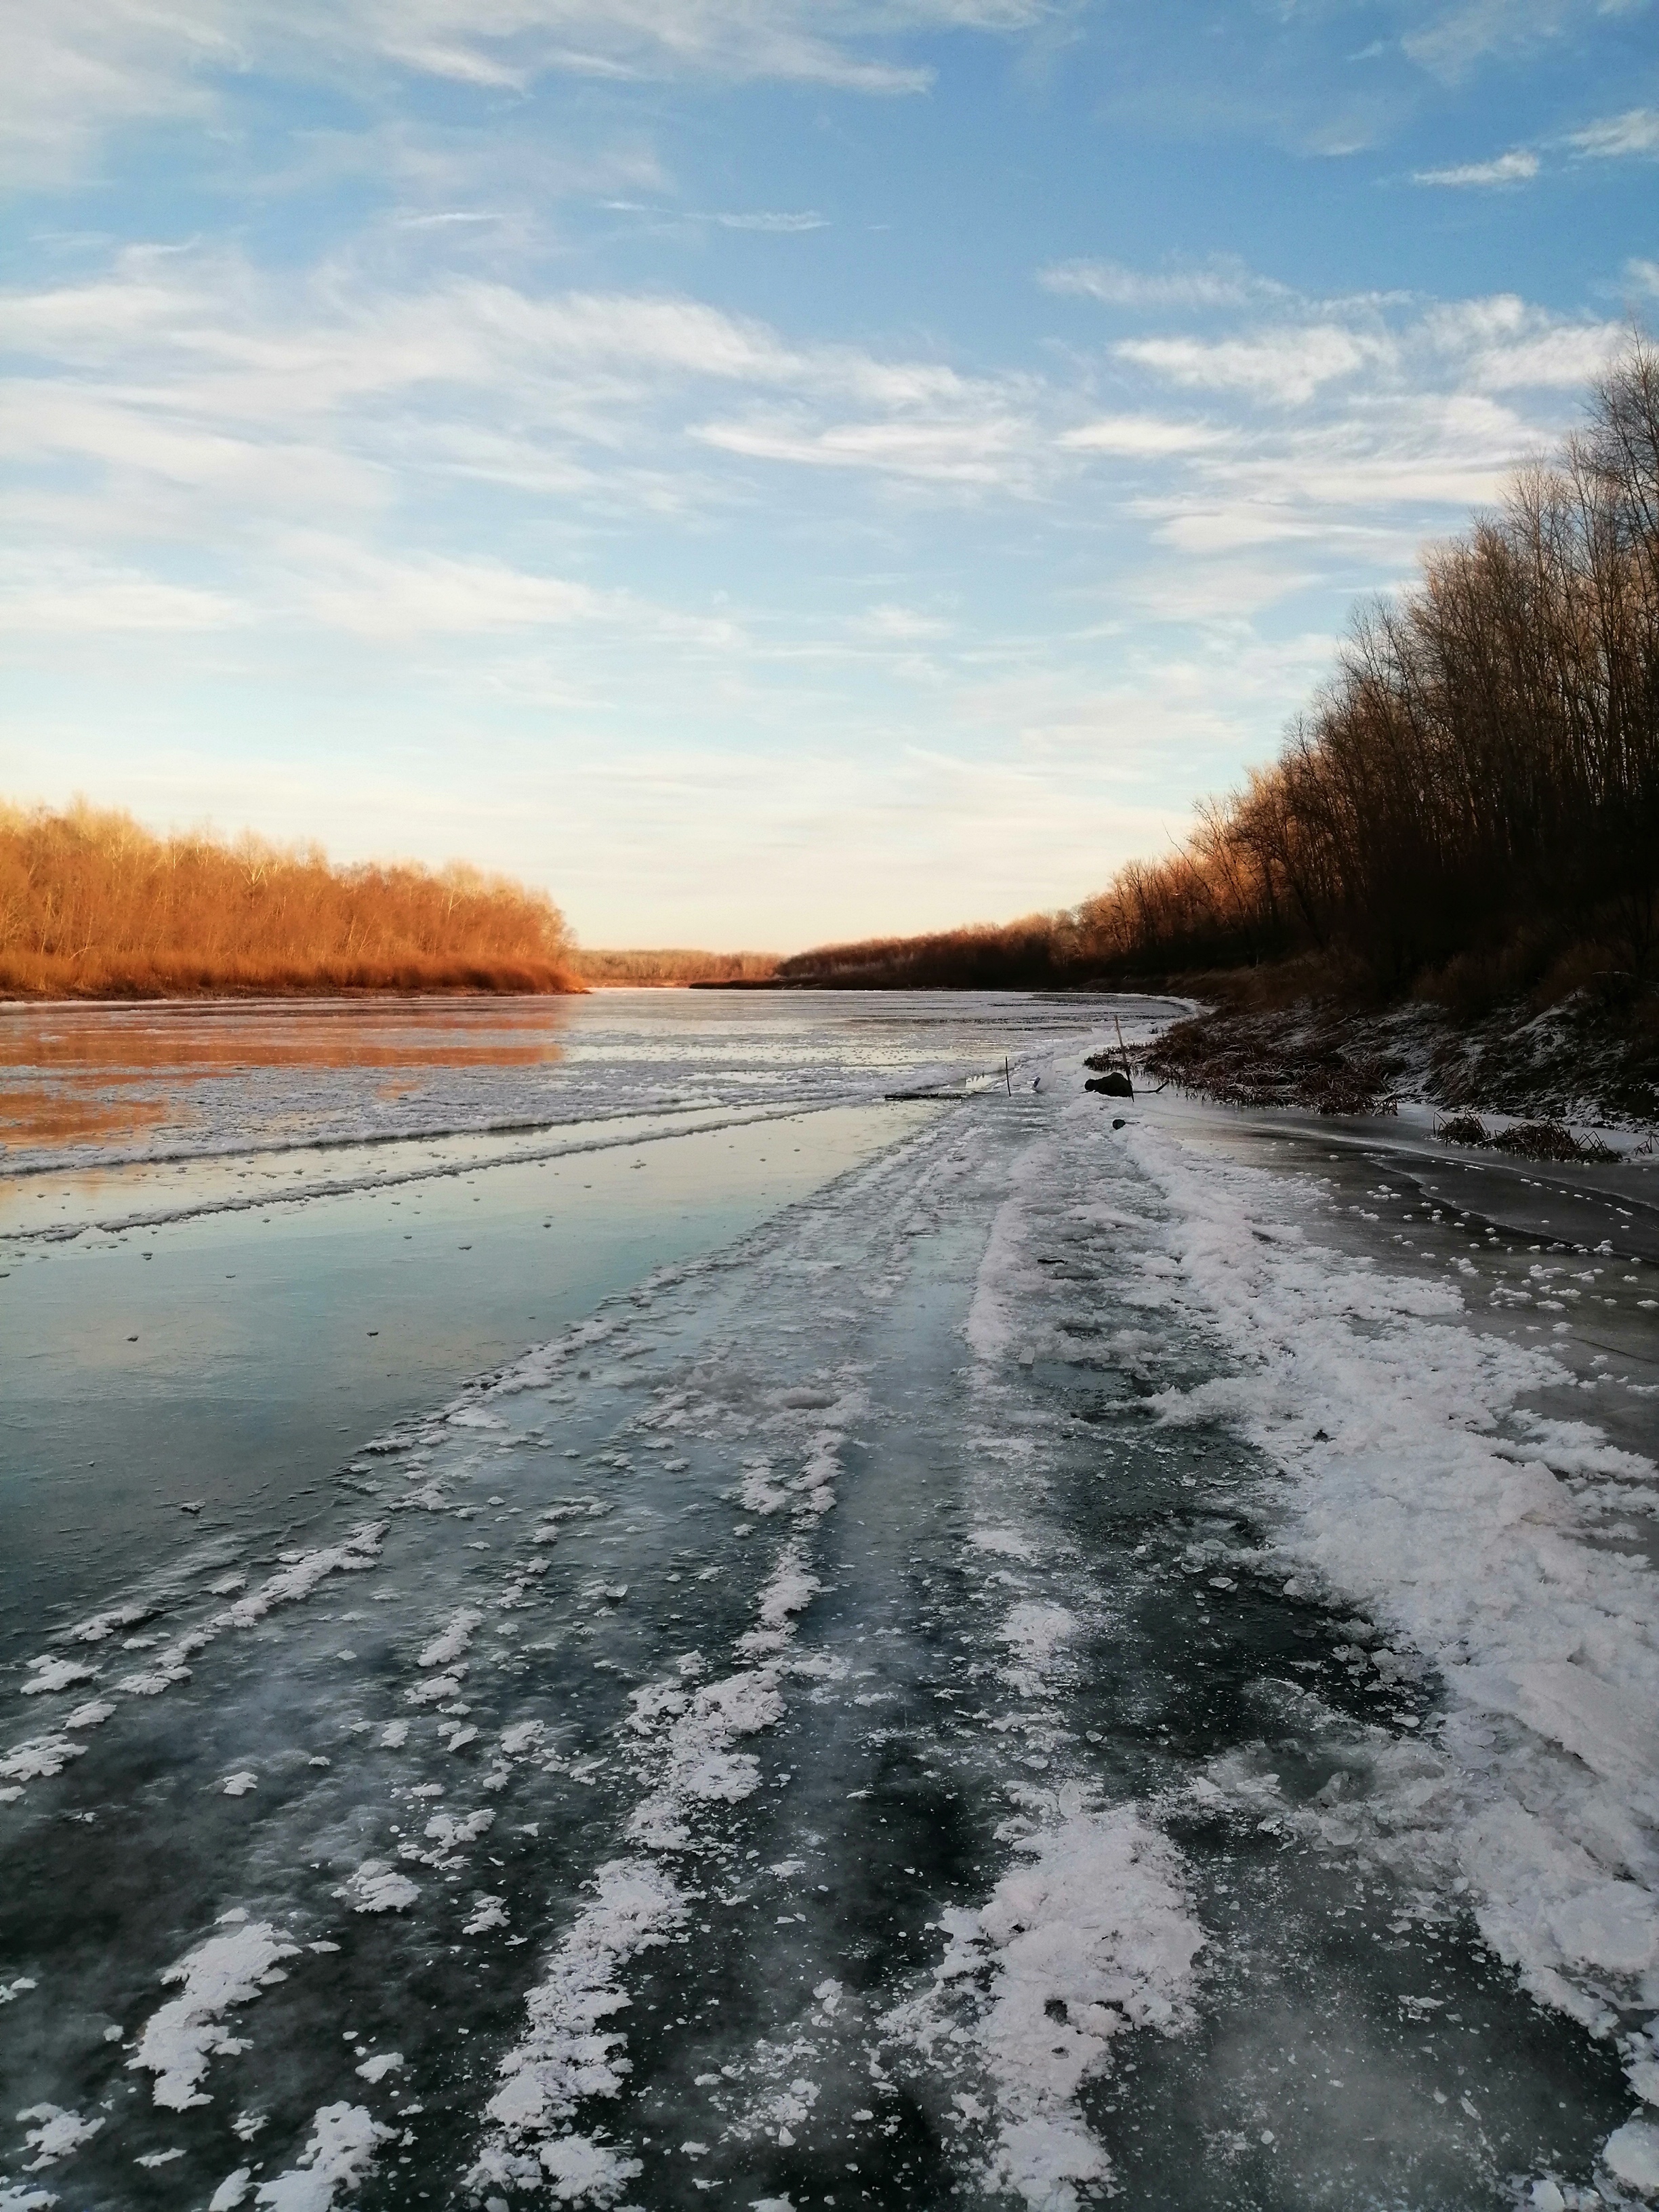
tree, sky, snow, winter, natural landscape, nature, water, cloud, freezing, road, horizon, ice, wilderness, river, morning, sunlight, waterway, infrastructure, landscape, mountain, rural area, asphalt, ocean, bank, meteorological phenomenon, reflection, lake, plain, thoroughfare, evening, frost, sea, precipitation